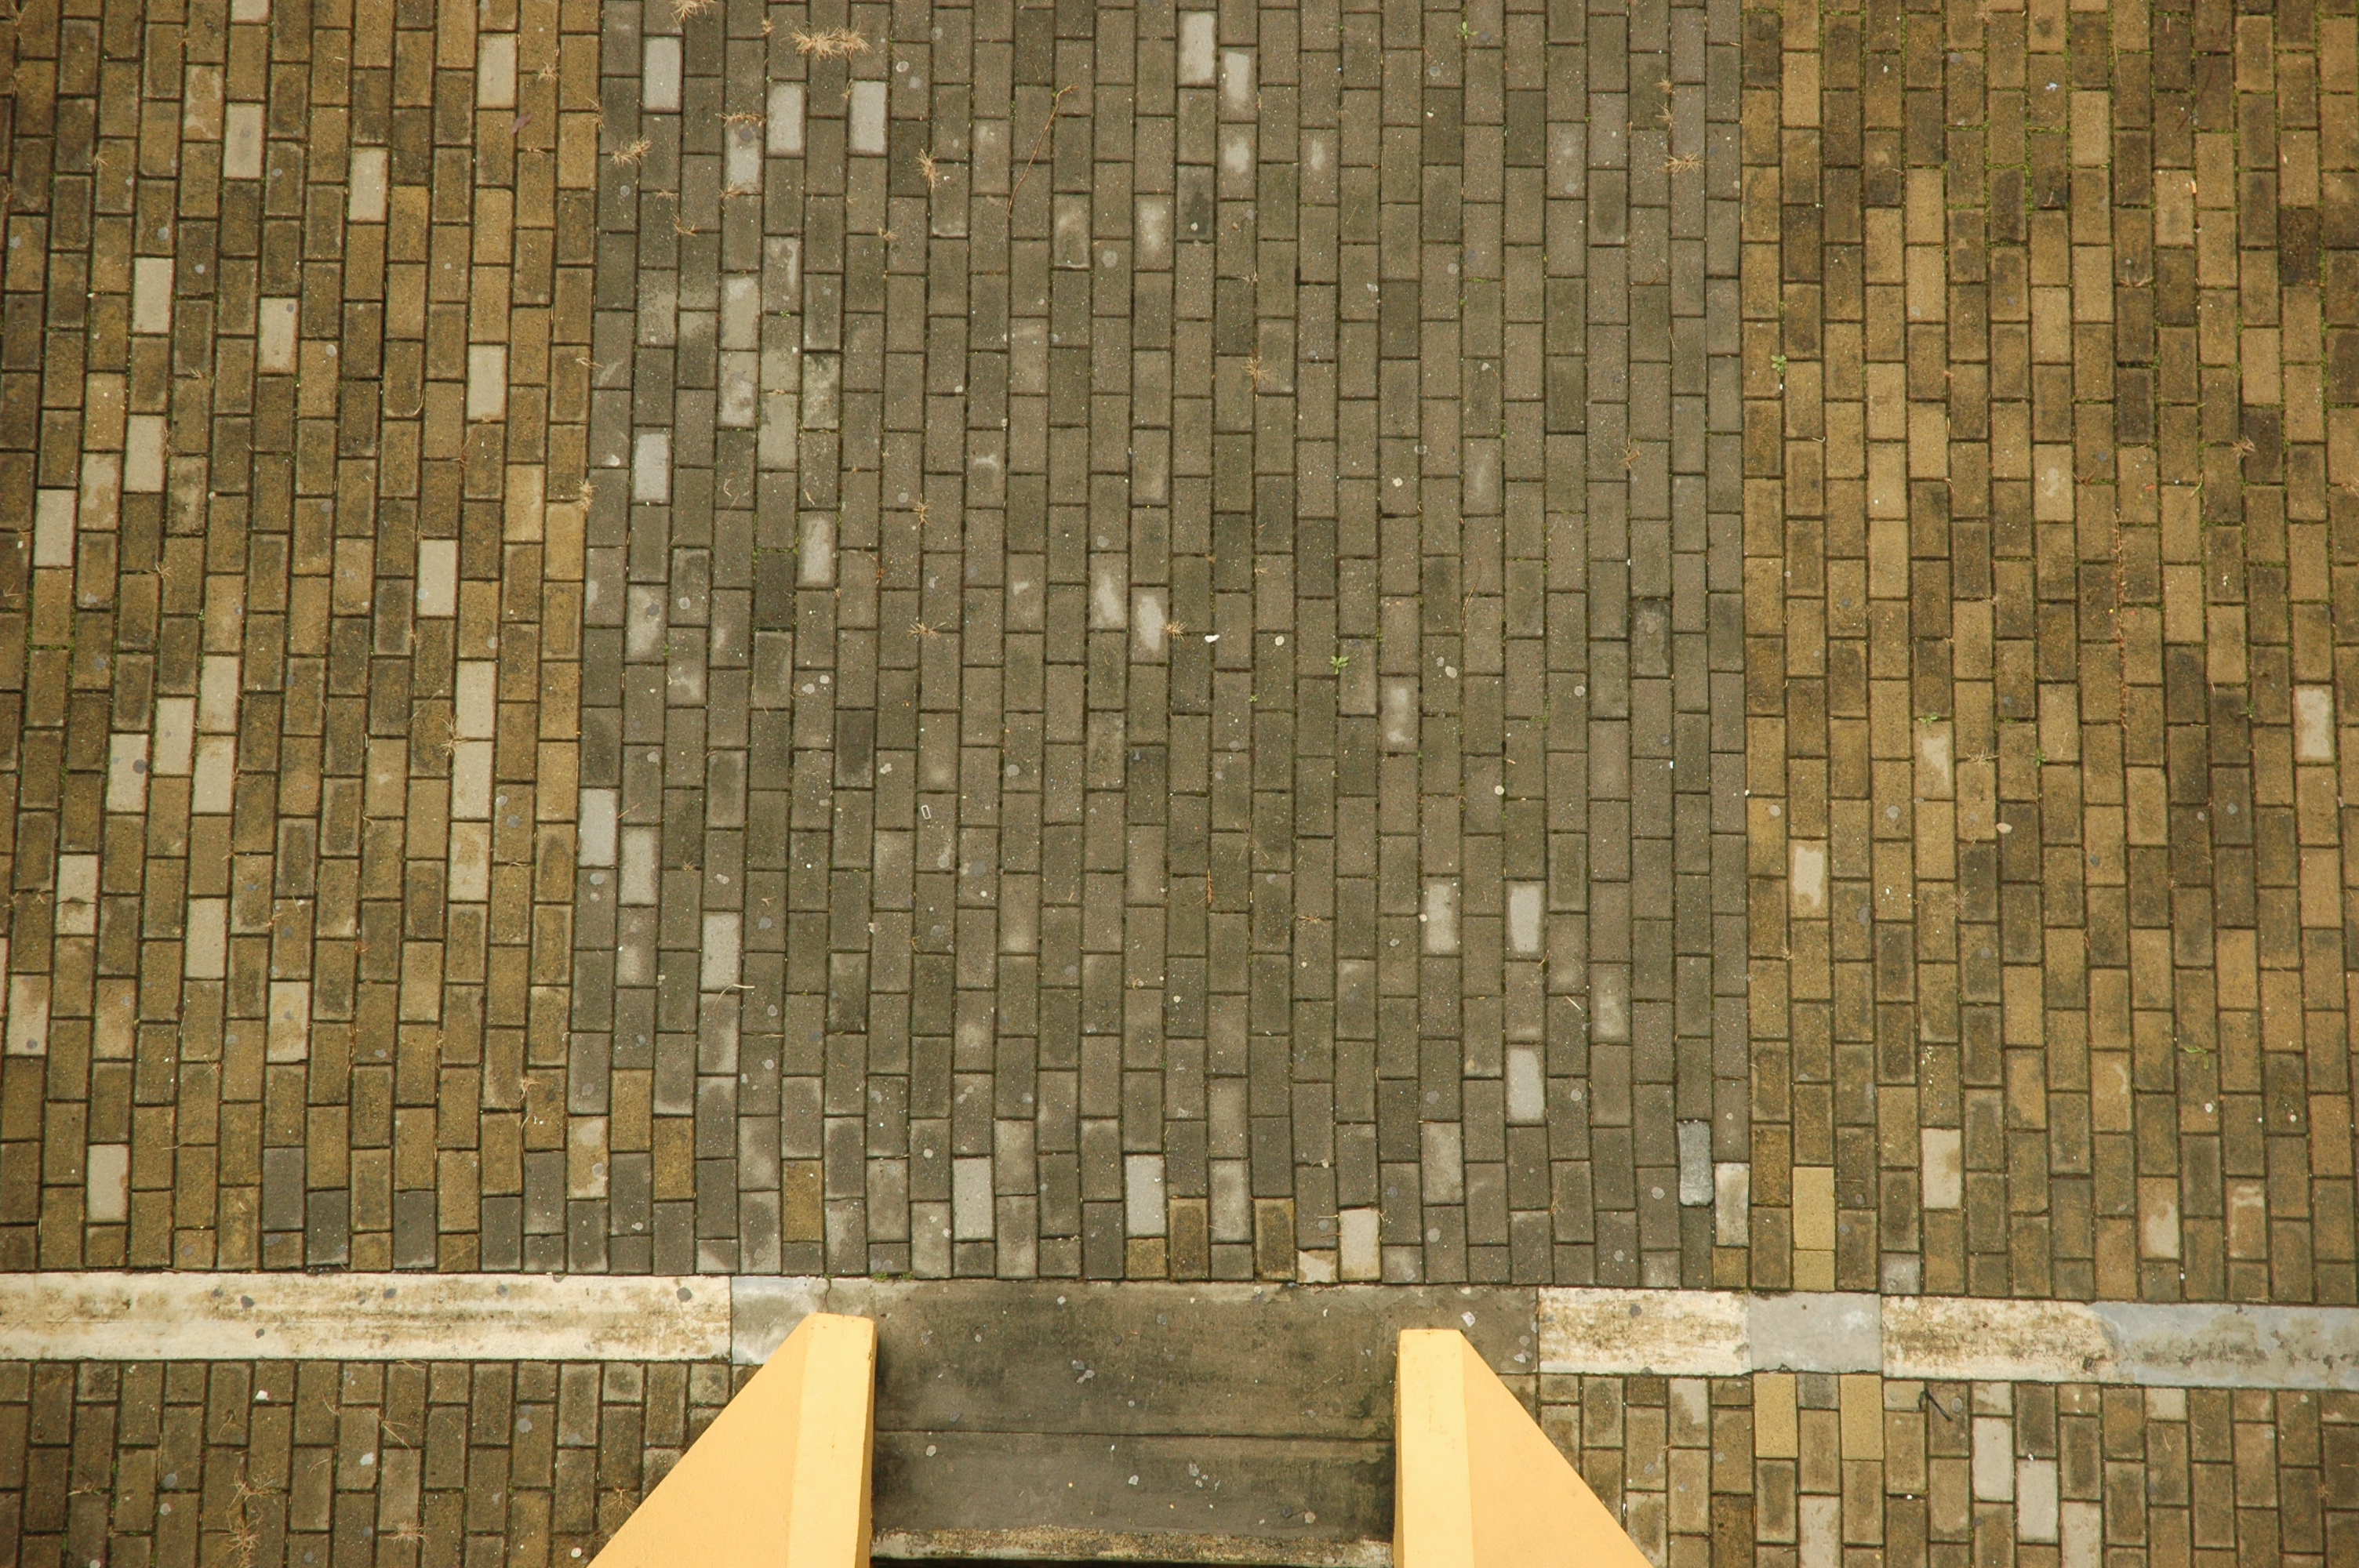
nature, wall, pattern, brick, stone wall